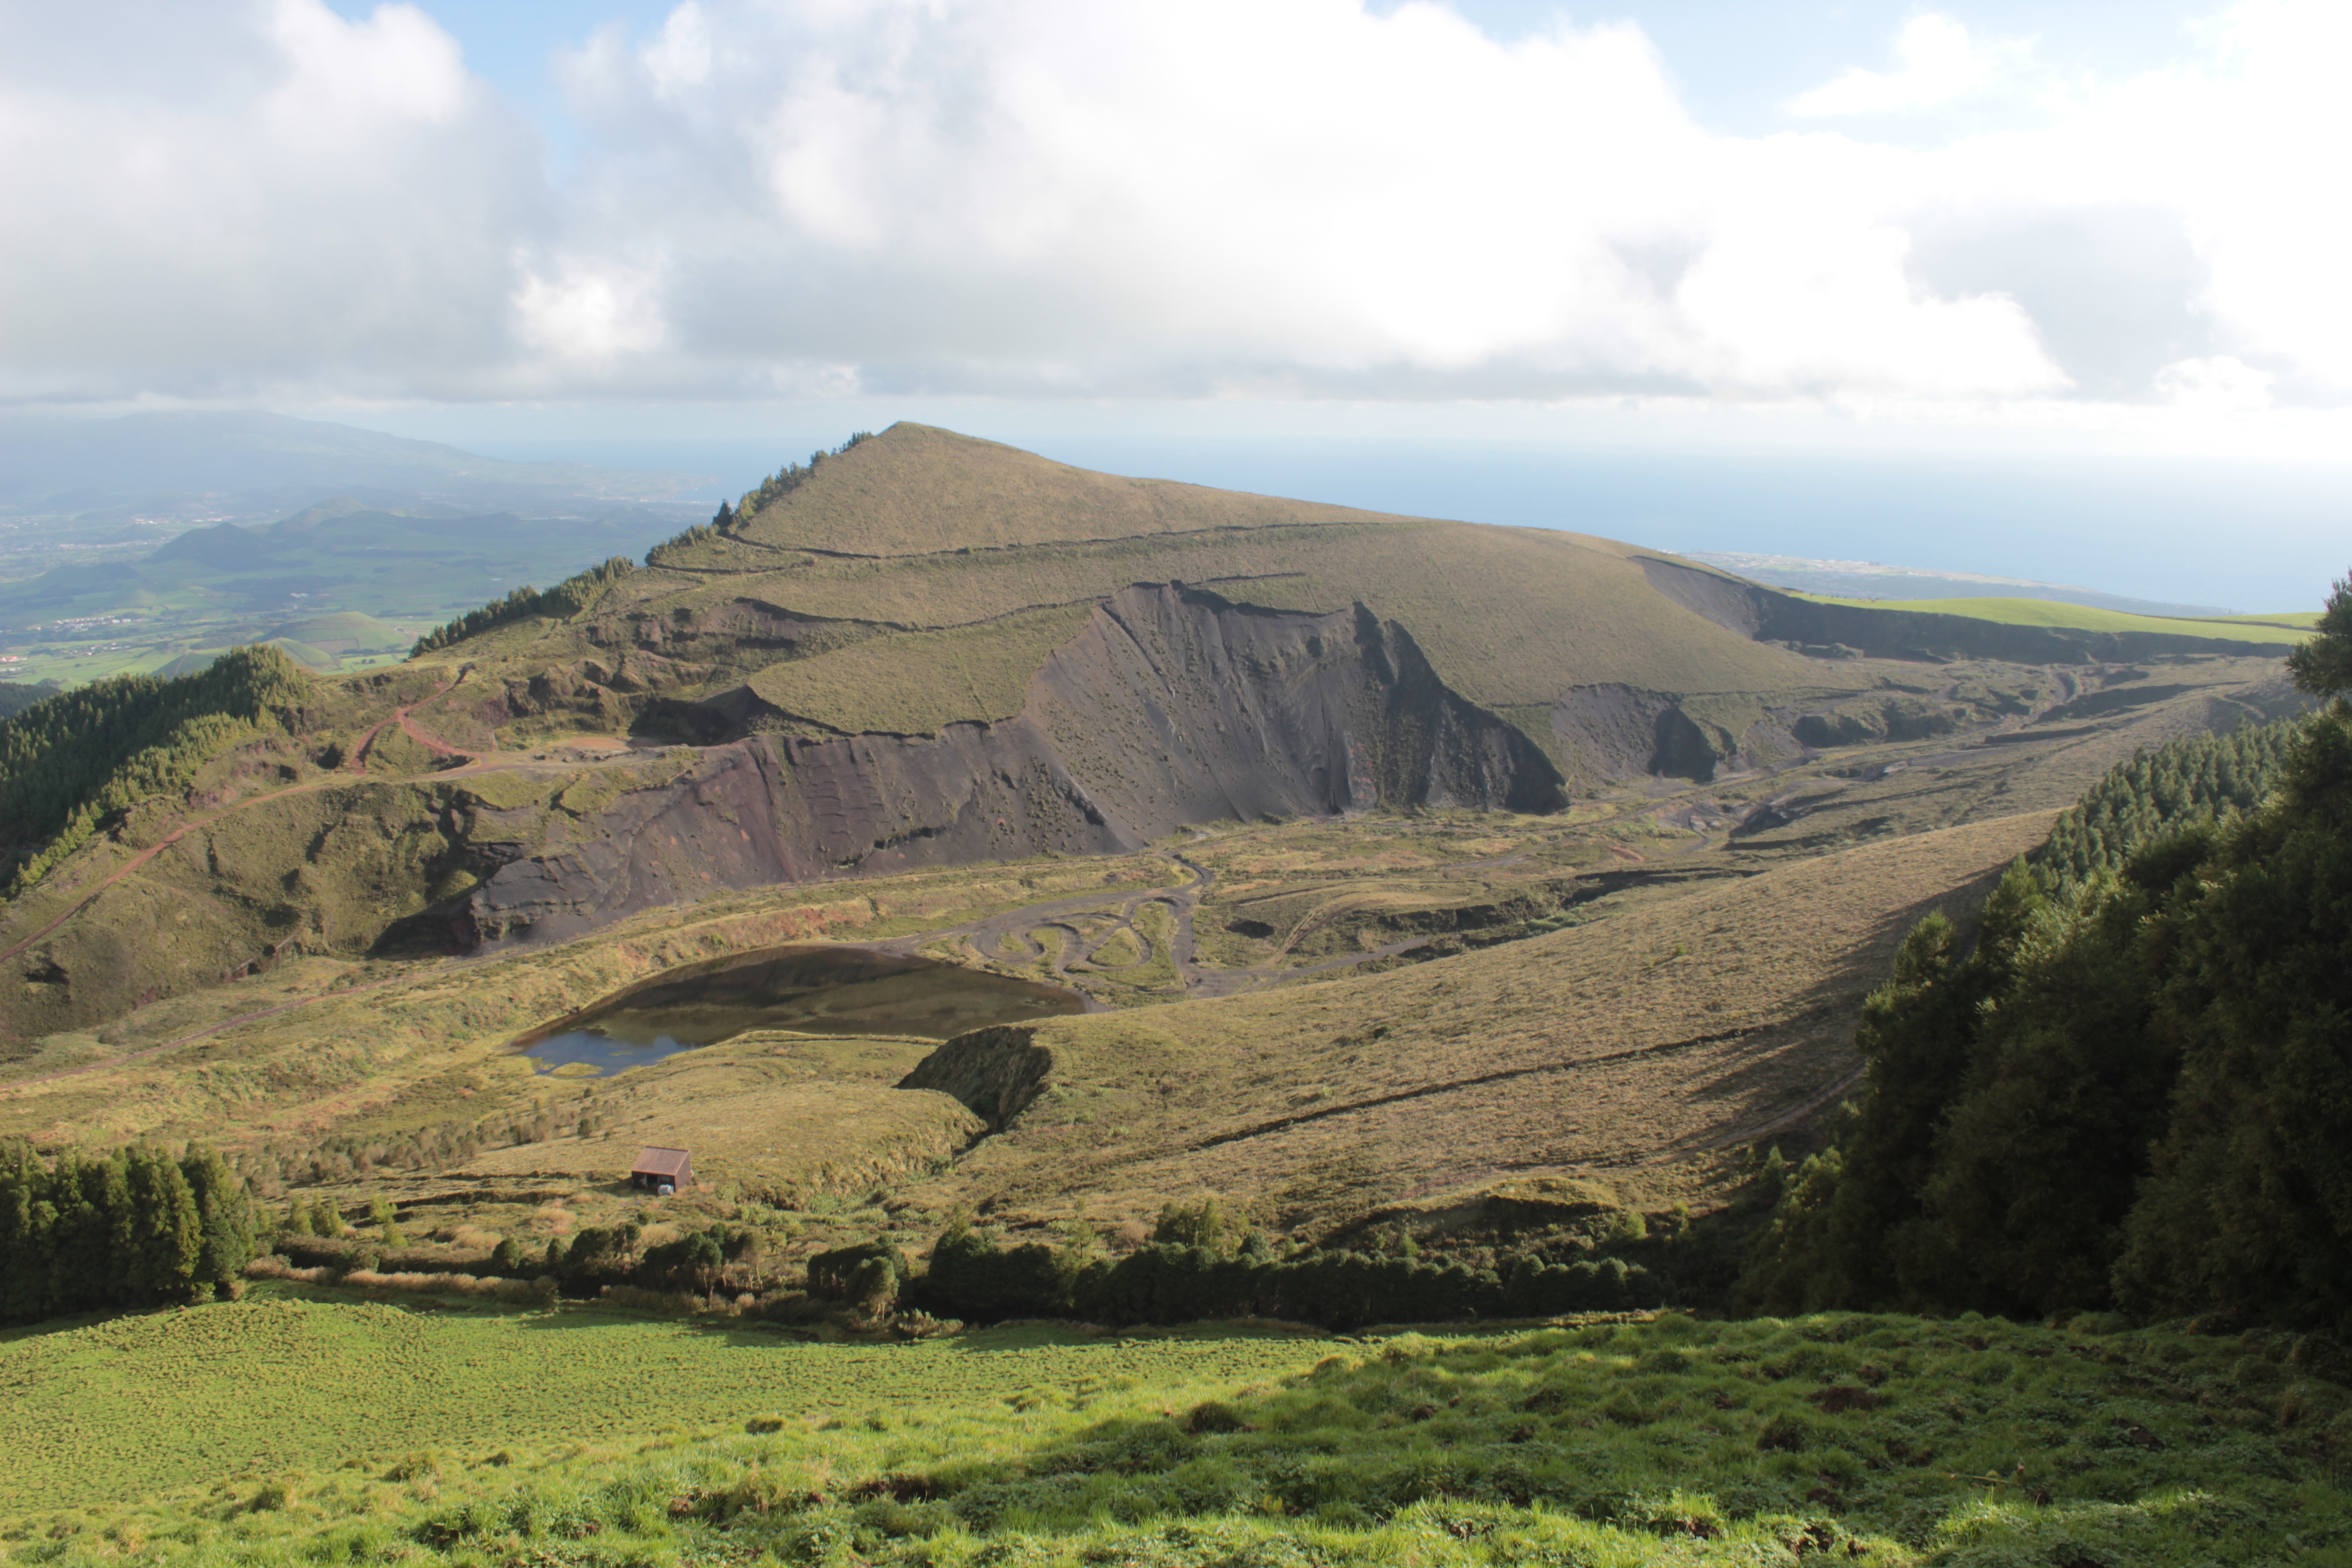
landscape, wilderness, mountain, hill, valley, mountain range, highland, ridge, plain, geology, grassland, badlands, plateau, belvedere, fell, loch, ecosystem, rural area, landform, azores, mountain pass, geographical feature, mountainous landforms